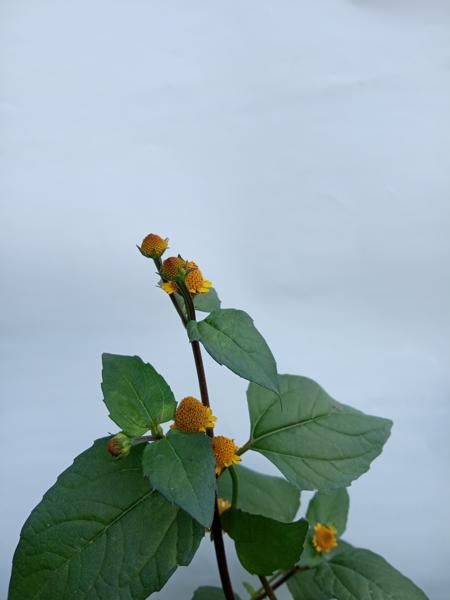
Weed species: Synedrella nodiflora